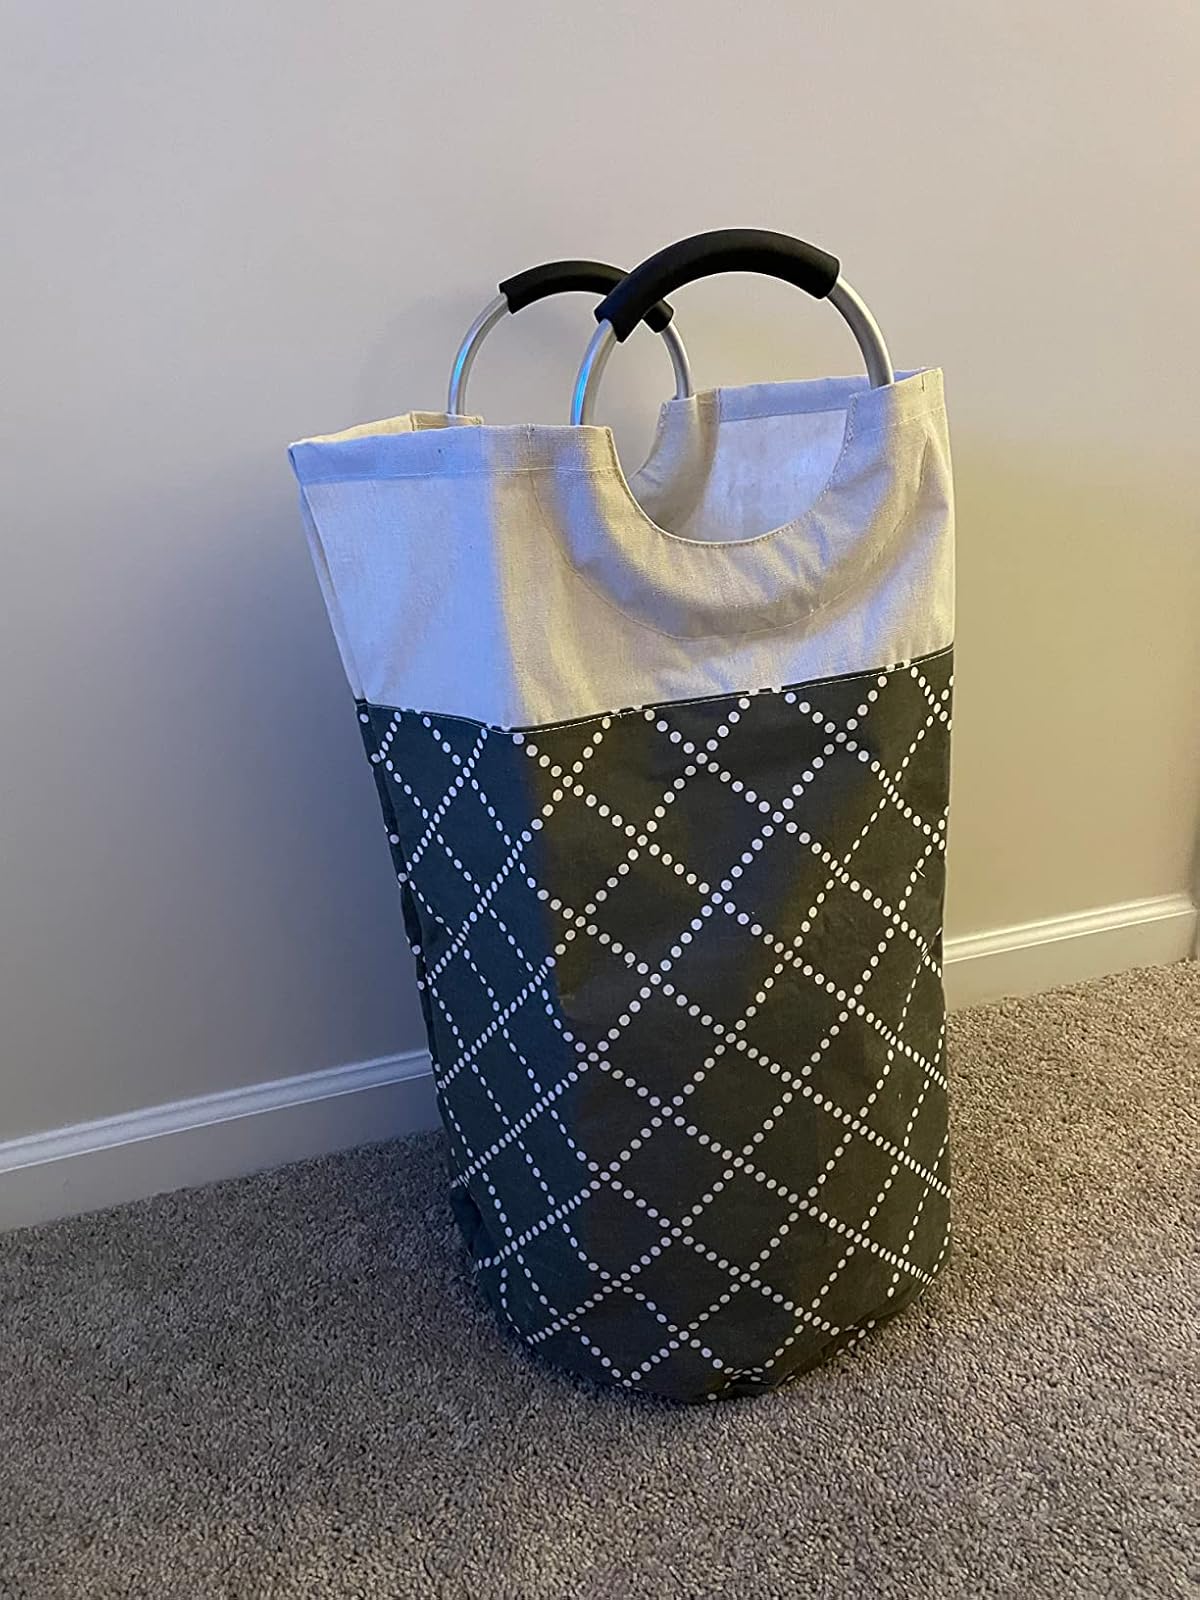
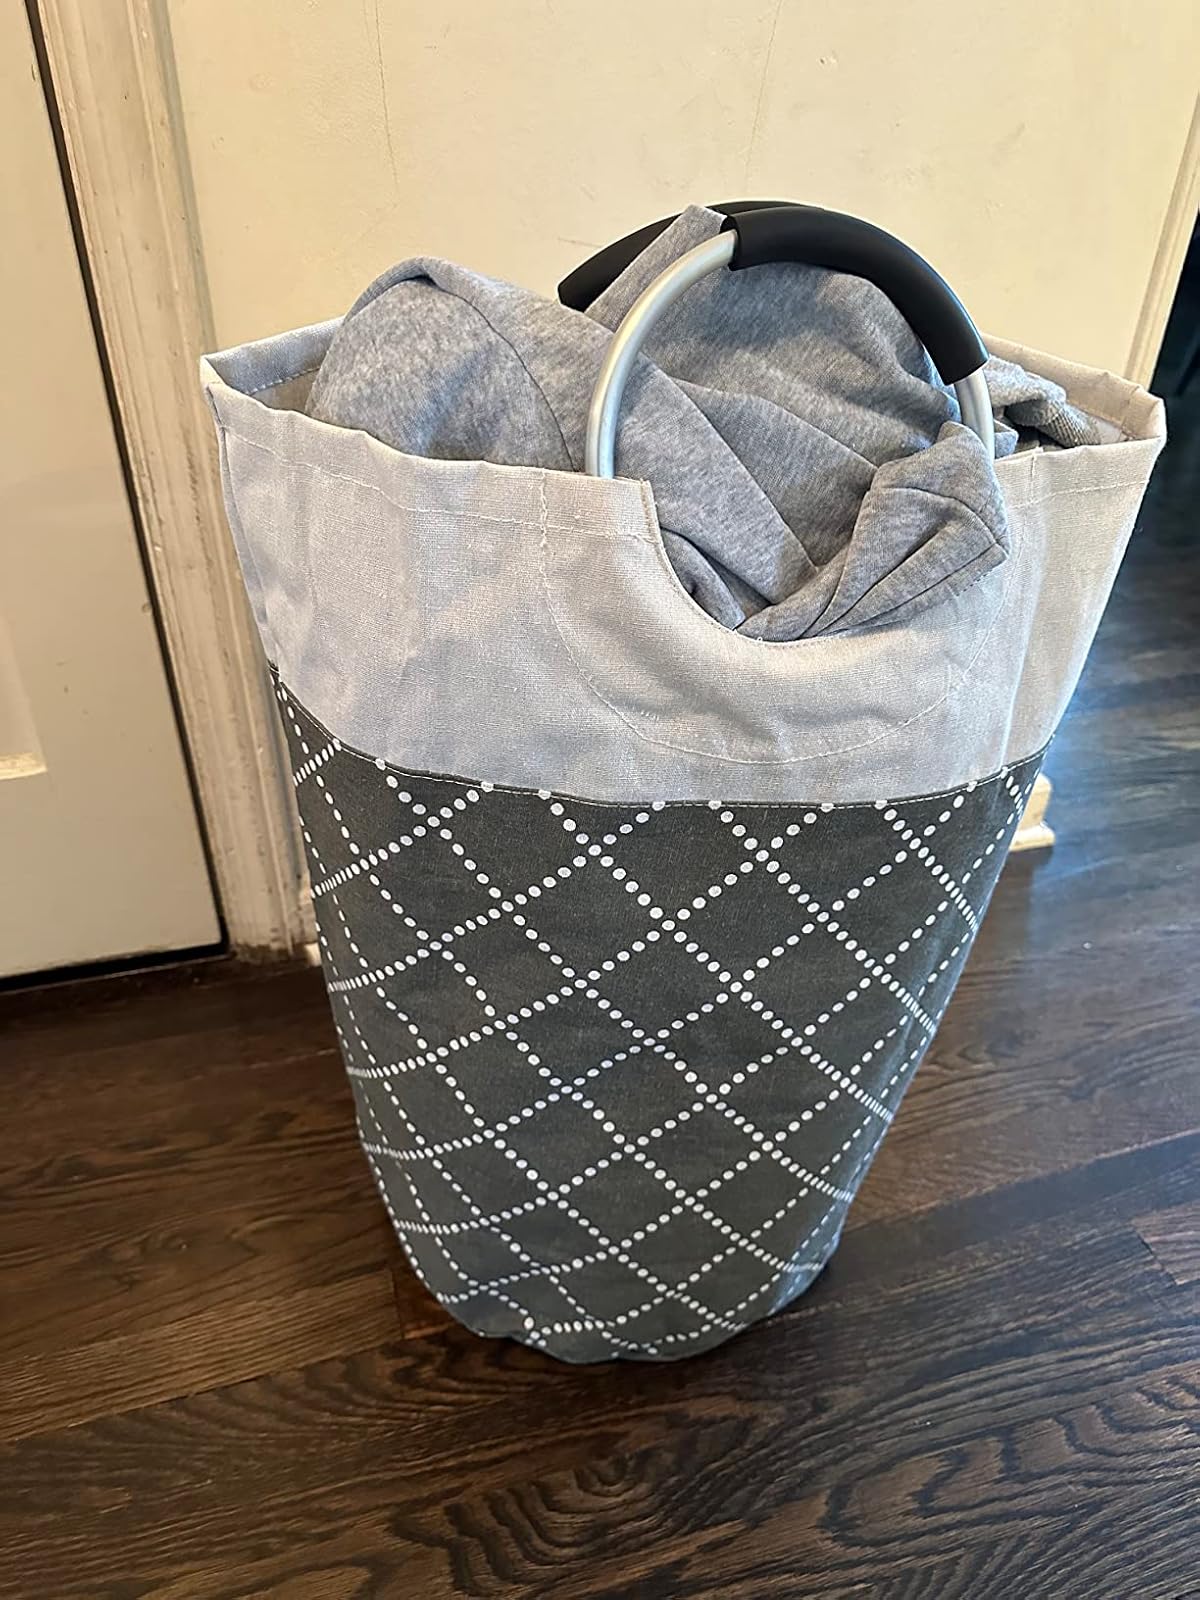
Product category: items_hamper
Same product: yes